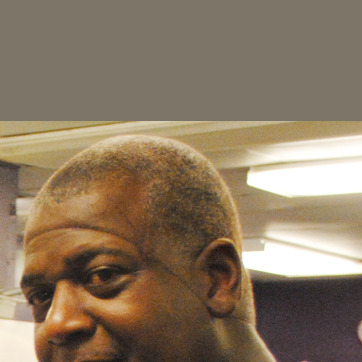
Material: hair